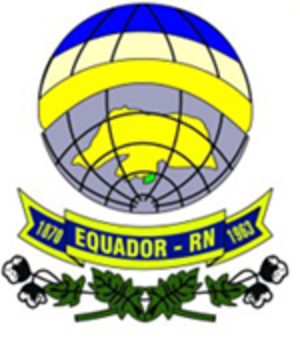
Equador est une municipalité brésilienne située dans l'État du Rio Grande do Norte.